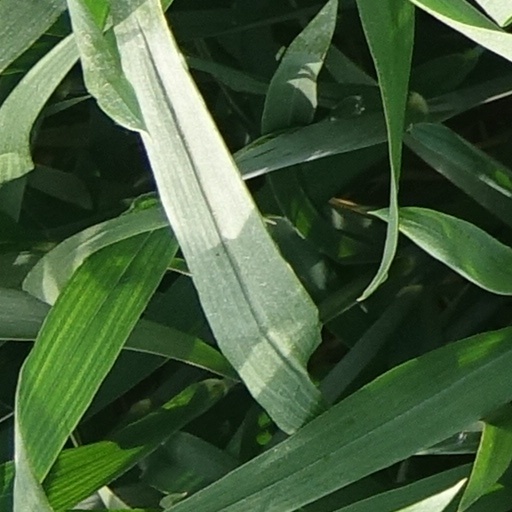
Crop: wheat